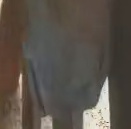
Face region: mouth_nostrils (mouth_chin_nostrils_and_profile)
Pain indicator: not_present